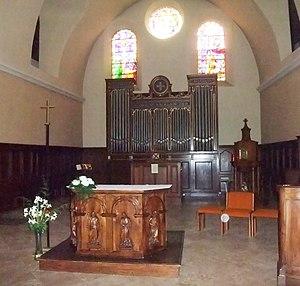
Boulieu église orgue et choeur
L'église Saint-Martin est érigée dans la commune de Boulieu-lès-Annonay, département de l'Ardèche en région Auvergne-Rhône-Alpes. L'édifice est situé au centre du village.
Boulieu-lès-Annonay est une commune française située dans le département de l'Ardèche, en région Auvergne-Rhône-Alpes. Sa proximité de la ville d'Annonay lui a donné une vocation résidentielle. Elle offre l'attrait touristique d'un centre village médiéval assez bien conservé.